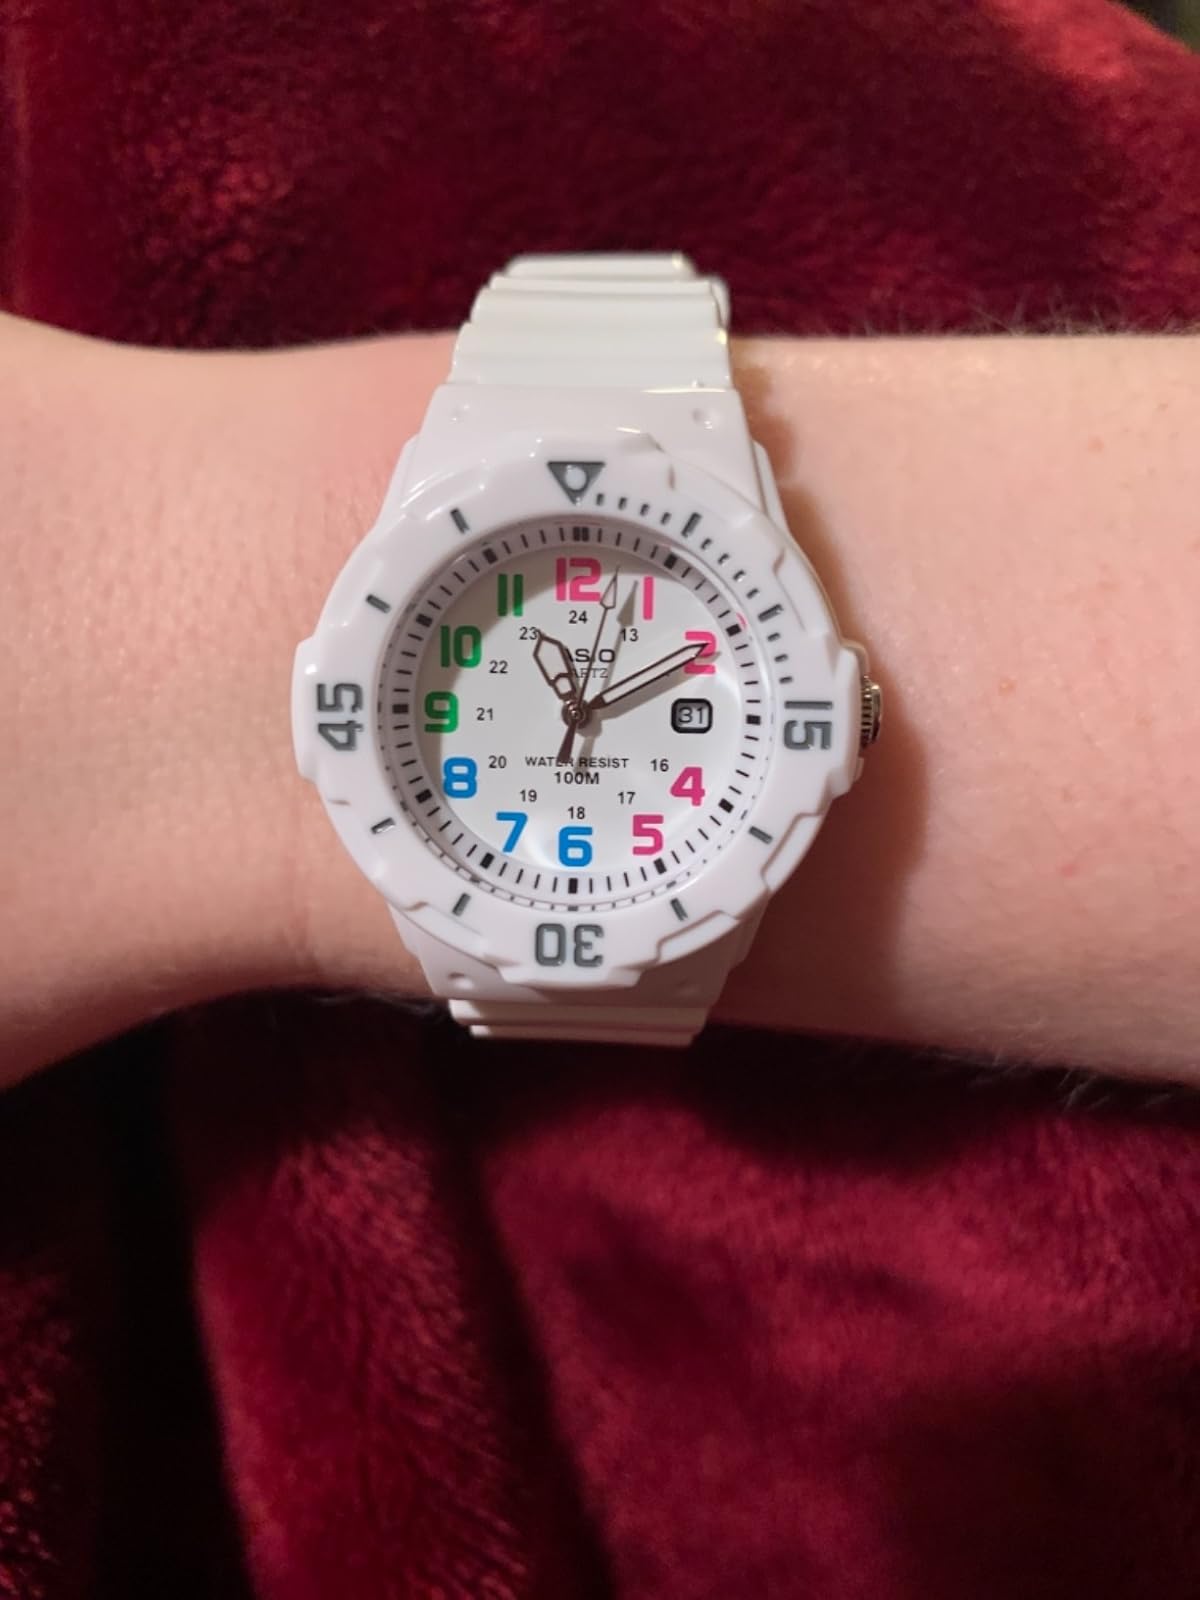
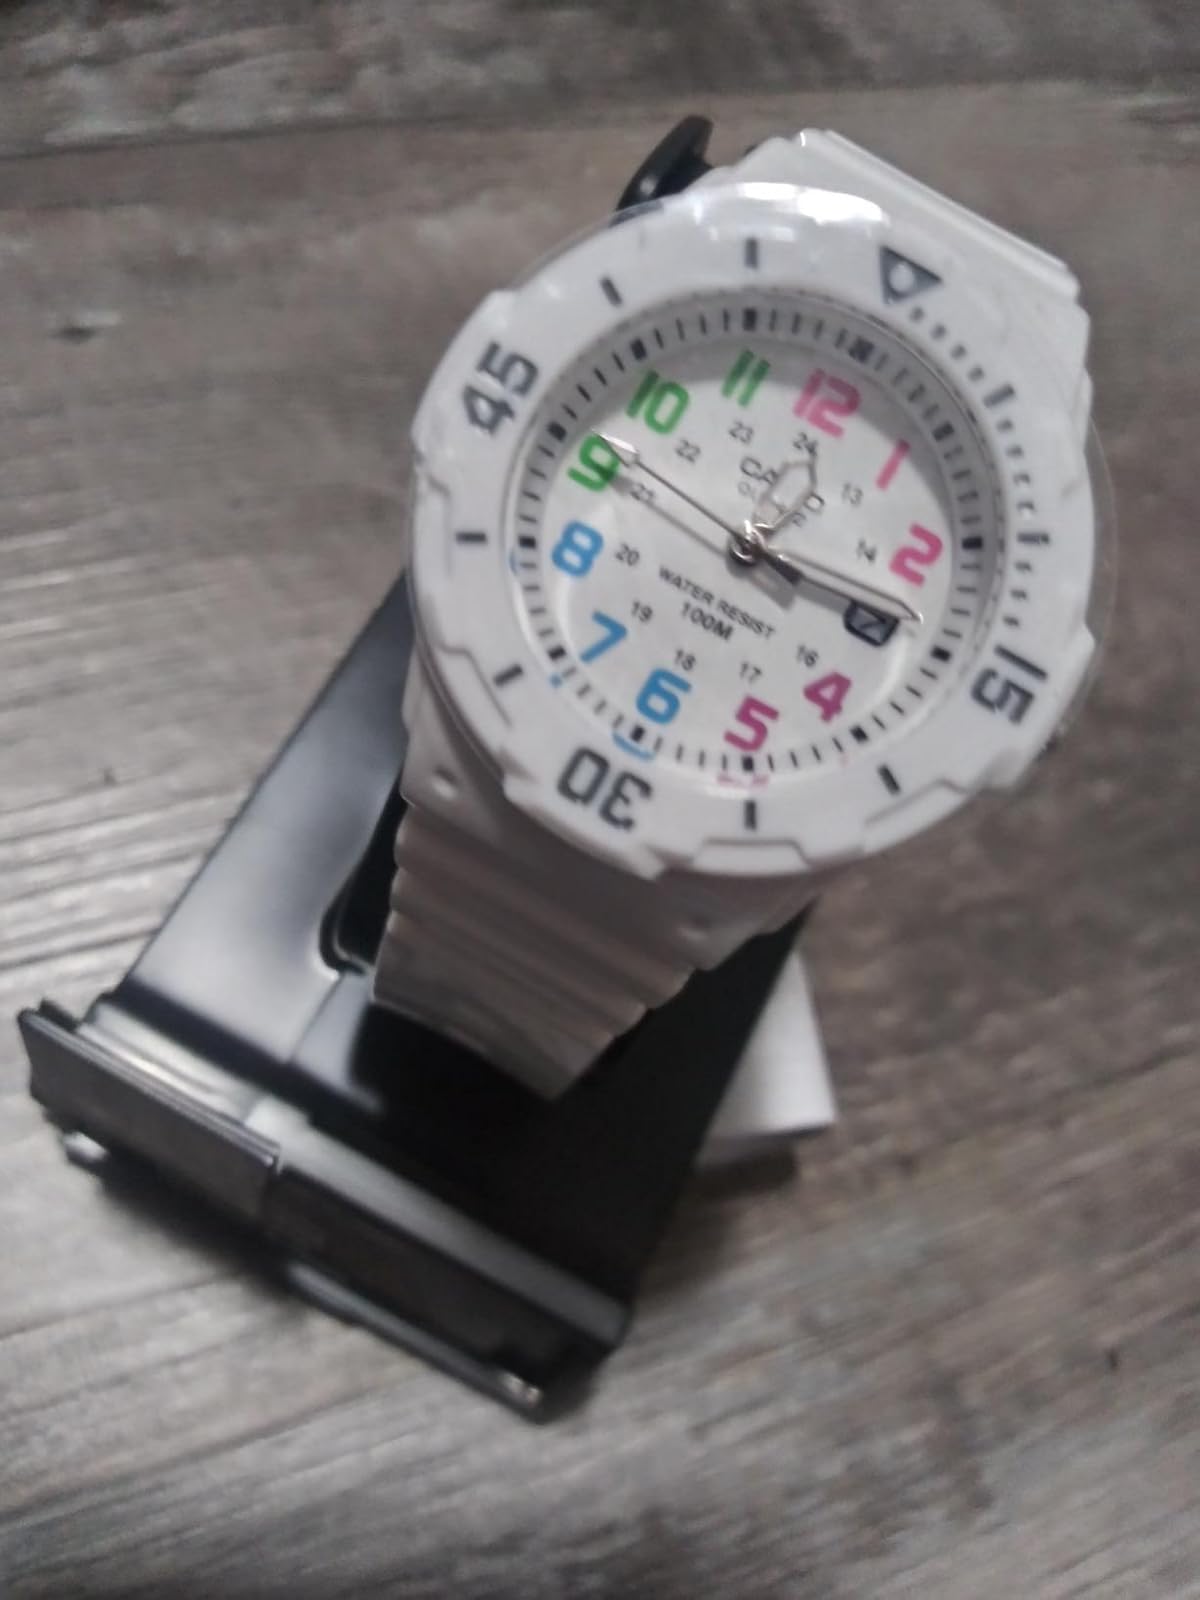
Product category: accessories_watch
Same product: yes